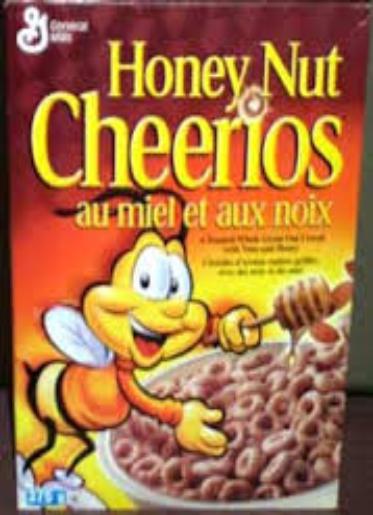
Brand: Frosted Cheerios
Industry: Food